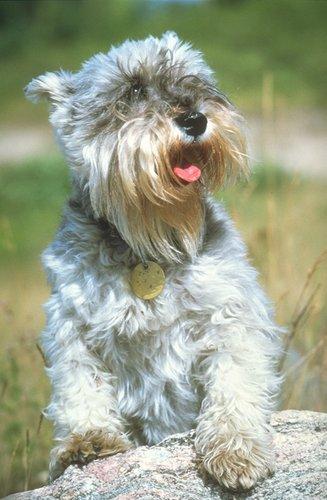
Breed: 220-n000053-standard_schnauzer